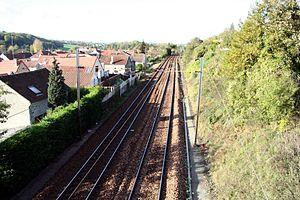
La ligne de Plaisir - Grignon à Épône - Mézières dite ligne de la vallée de la Mauldre est une ligne de chemin de fer française électrifiée à écartement standard et à double voie située dans le département des Yvelines. Elle relie la gare de Plaisir - Grignon à celle d'Épône - Mézières en suivant le cours de la Mauldre.